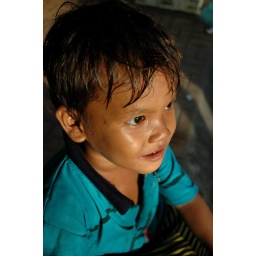
A young street kid watchin the crowds go by in the market